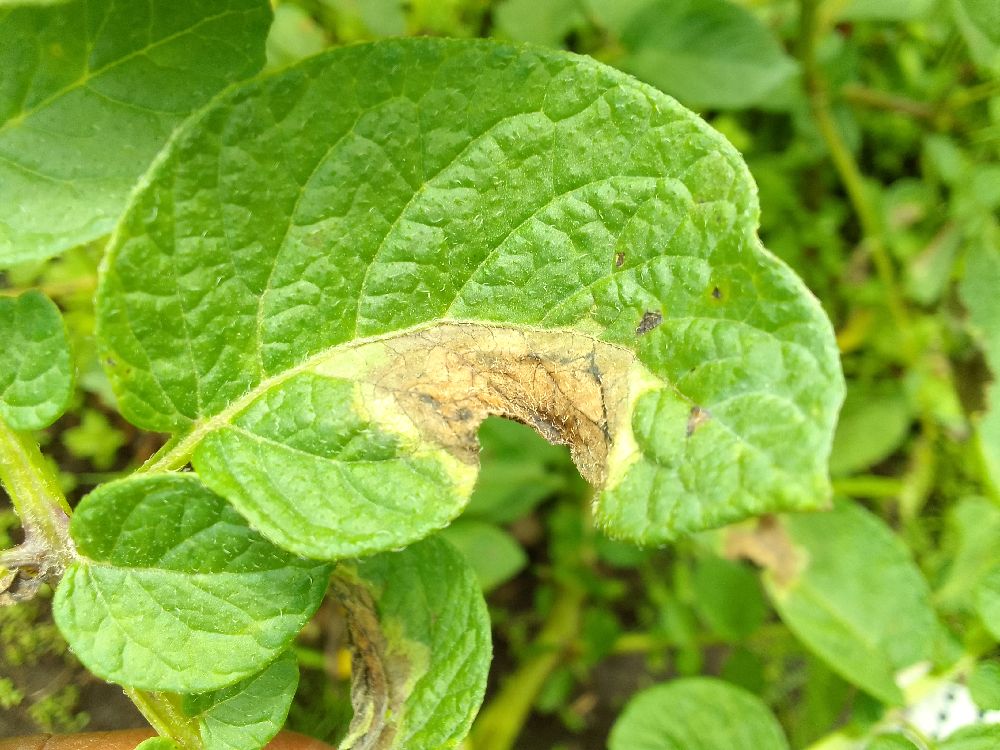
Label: Late blight